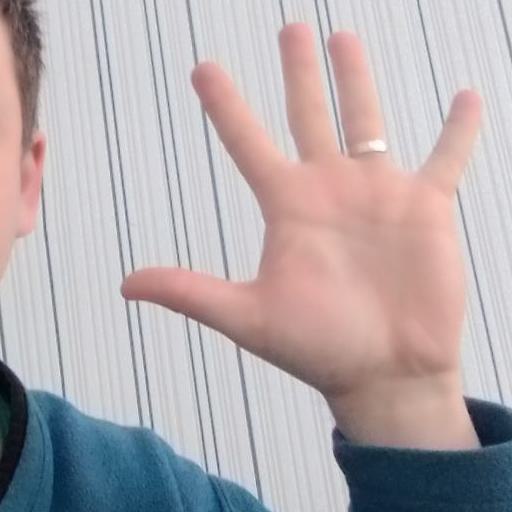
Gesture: palm